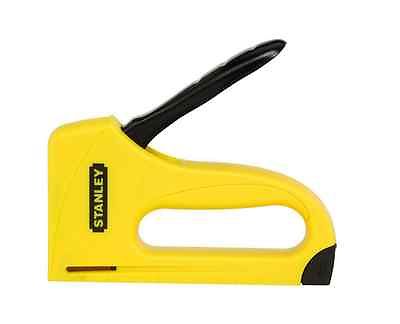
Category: stapler